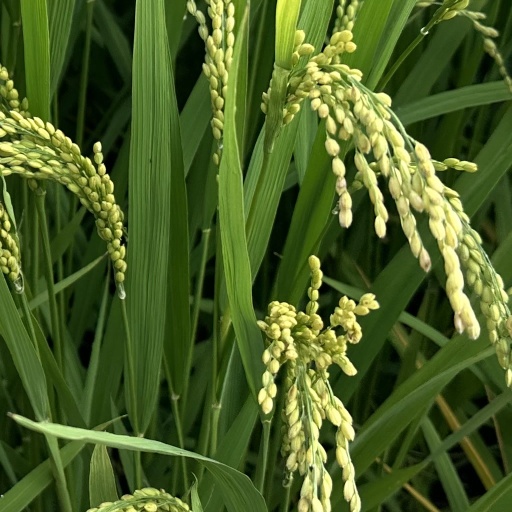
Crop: rice